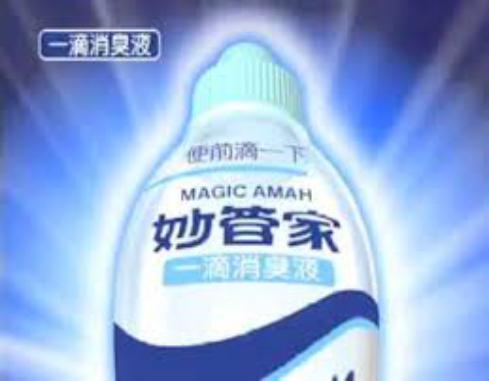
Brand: magicamah
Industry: Necessities